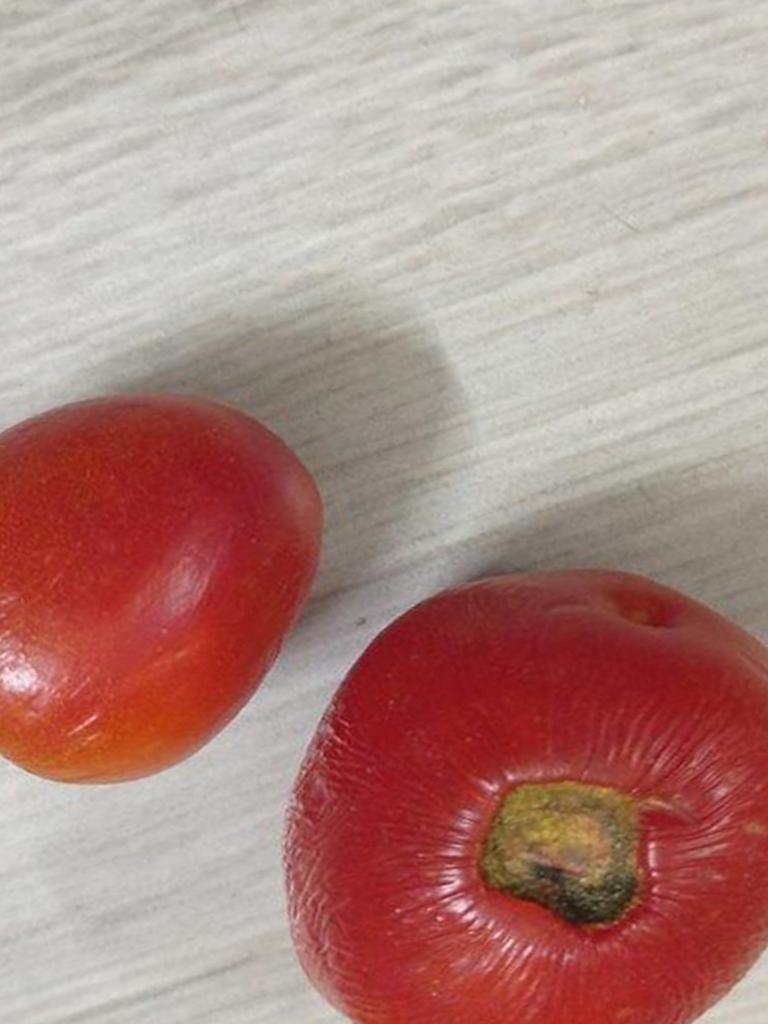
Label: Rotten